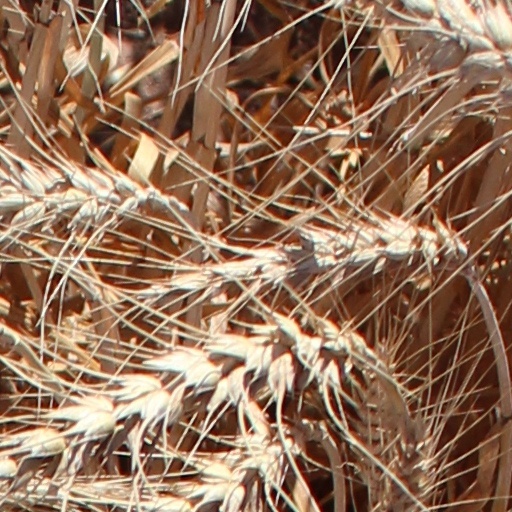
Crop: wheat